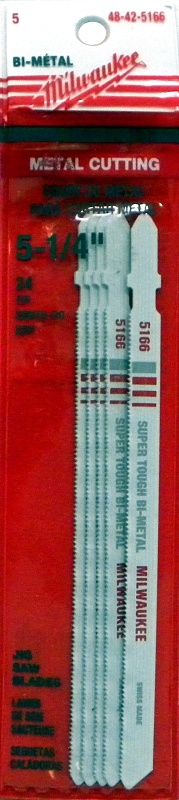
48-42-5166 BLADE JIG SAW 5-1/4
BLADE JIG SAW BMTL 24T 5-1/4IN
Brand: Milwaukee
Category: Hardware > Tool Accessories > Saw Accessories > Jigsaw Accessories